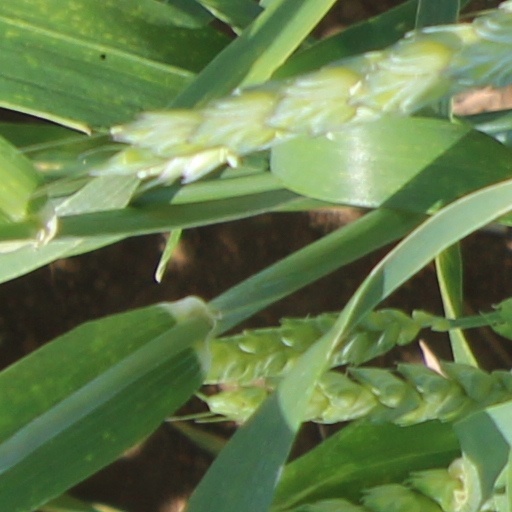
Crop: wheat